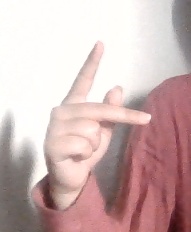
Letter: dha